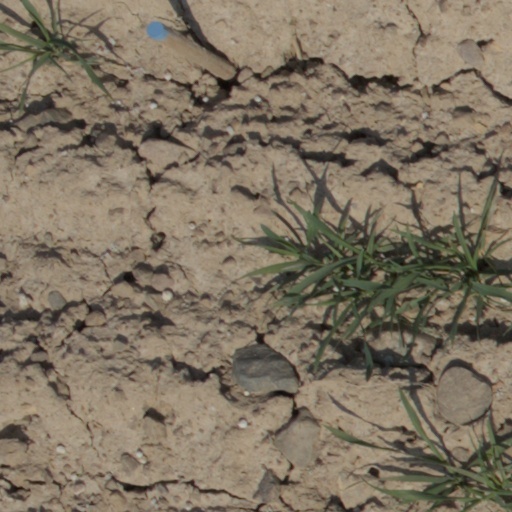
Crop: wheat